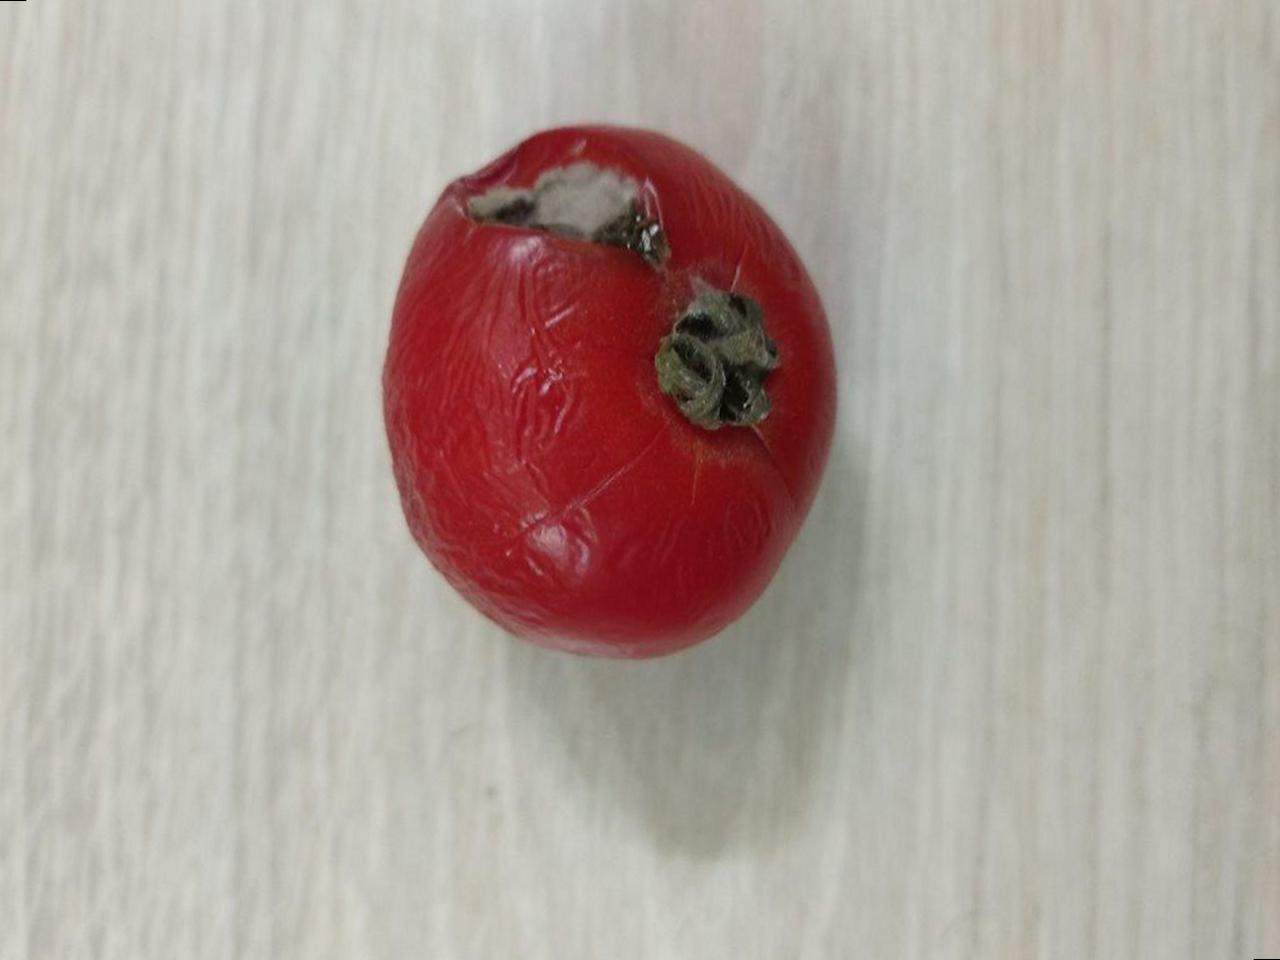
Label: Rotten